Woofferton transmitting station

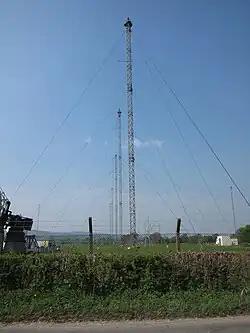
Shortwave radio station, Woofferton

The Woofferton transmitting station is owned and operated by Encompass Digital Media, as one of the BBC's assets which were handed over as part of the privatization of World Service distribution and transmission in 1997. It is the last remaining UK shortwave broadcasting site, located at Woofferton, south of Ludlow, Shropshire, England. The large site spreads across into neighbouring Herefordshire.